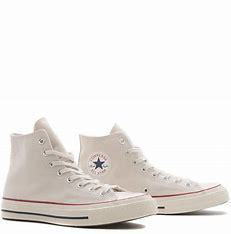
Brand: Converse
Model: Chuck Taylor All Star 1970S Canvas